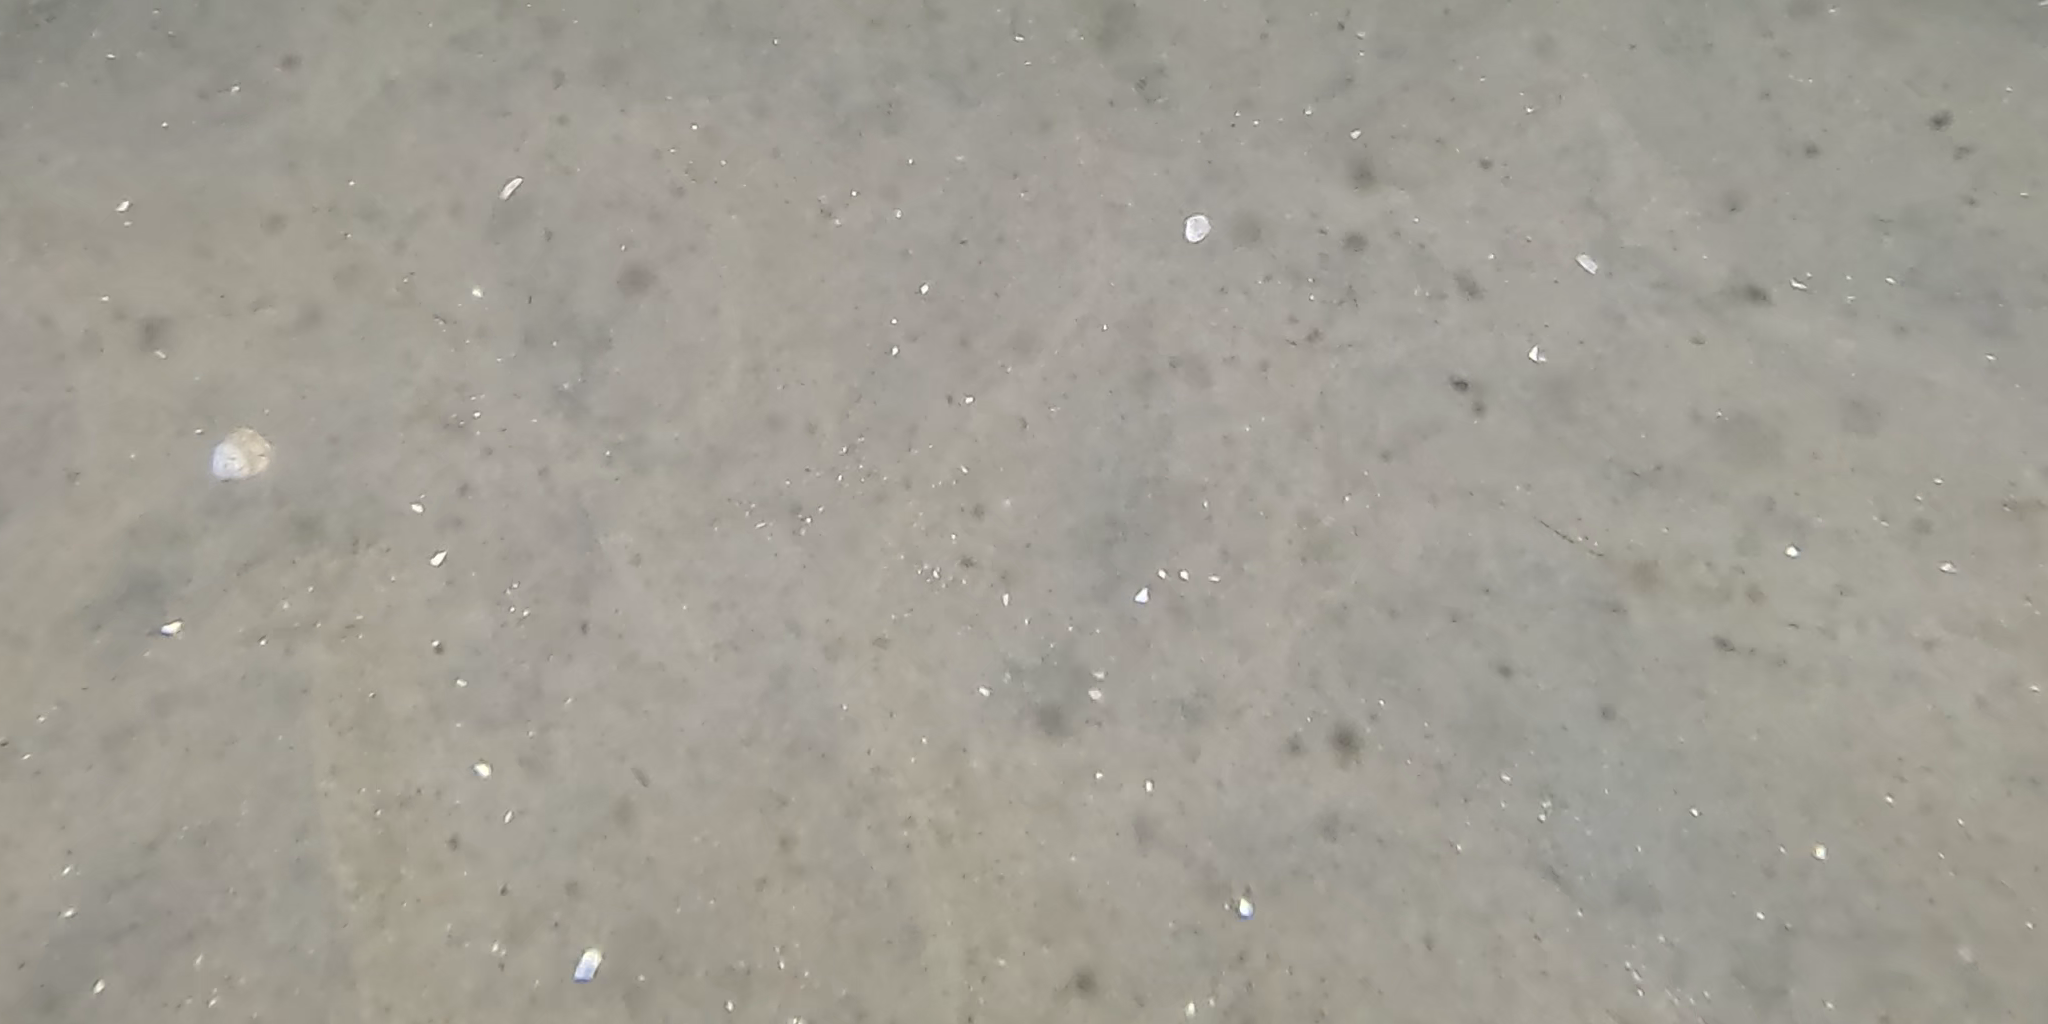
Seabed habitat: sand